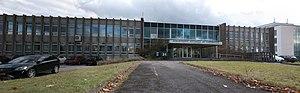
Bibliothèque nationale de Luxembourg Administration Kirchberg, Luxembourg